Prairie Thunder

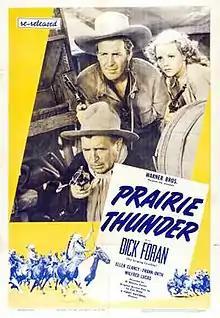
Theatrical release poster

Prairie Thunder is a 1937 American Western film directed by B. Reeves Eason and written by Ed Earl Repp. The film stars Dick Foran, Janet Shaw, Frank Orth, Wilfred Lucas, Albert J. Smith and Yakima Canutt. The film was released by Warner Bros. on September 11, 1937. It was the last of 12 B-westerns Foran made for Warners as a singing cowboy (as he was often billed) from 1935 to 1937.